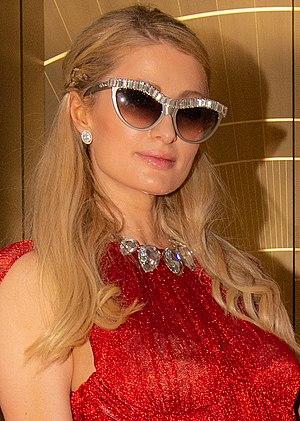
Paris Hilton en compagnie de Caroline Stanbury et Angela Donava à L'hôtel de Paris Monaco photographiées par Gil Zetbase